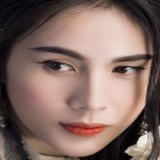
ca sĩ Thuỷ Tiên